Taft Farmstead

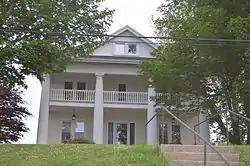
The Taft farmhouse

The Taft Farmstead is a historic farm located west of Rochester, Sangamon County, Illinois. Established in the early 20th century, the farm is one of the few intact farmsteads from the period which was not a renovation of an earlier farm. The farm's Classical Revival farmhouse, which dates from 1912, is representative of the spread of individualized architecture to farms; its design includes two-story Doric columns along the front porch and a pyramidal roof with a pediment-like dormer in front. The farm's main barn, a wooden structure used for livestock, was built in 1906. The farm also includes two additional barns, a grain shed, a chicken coop, an outhouse, and a garage.